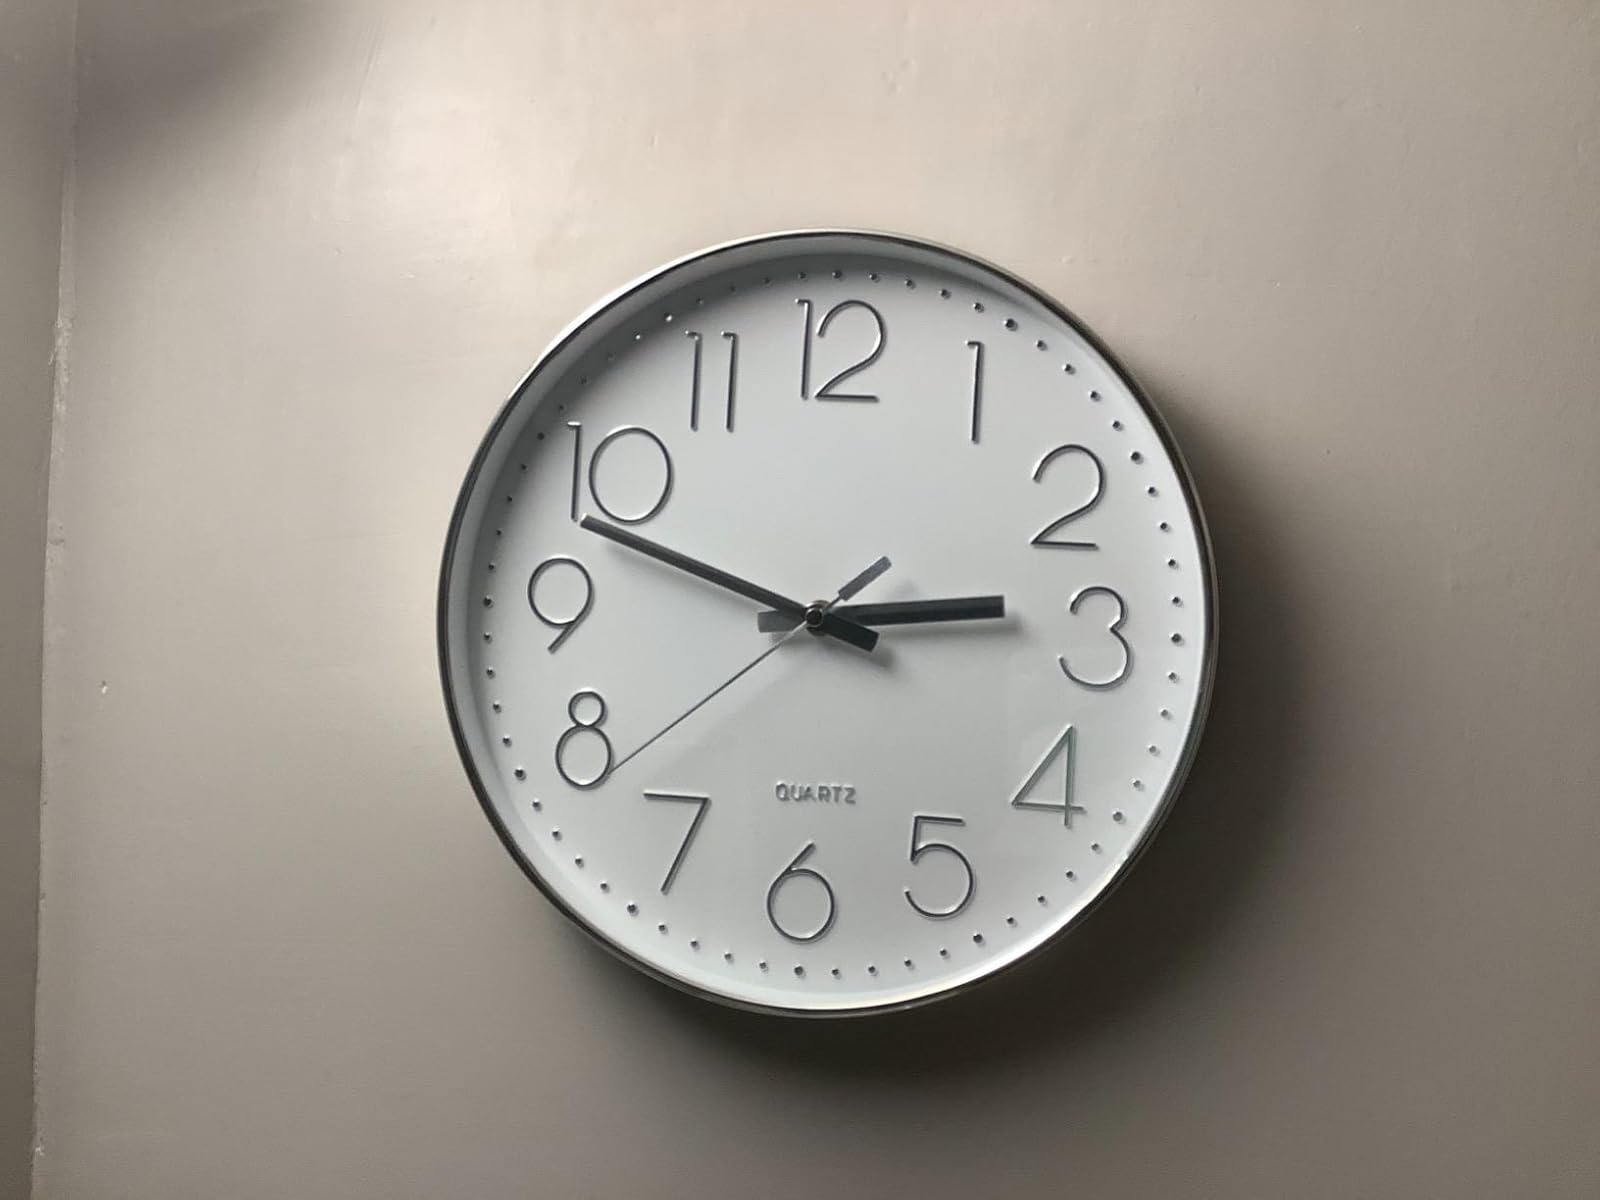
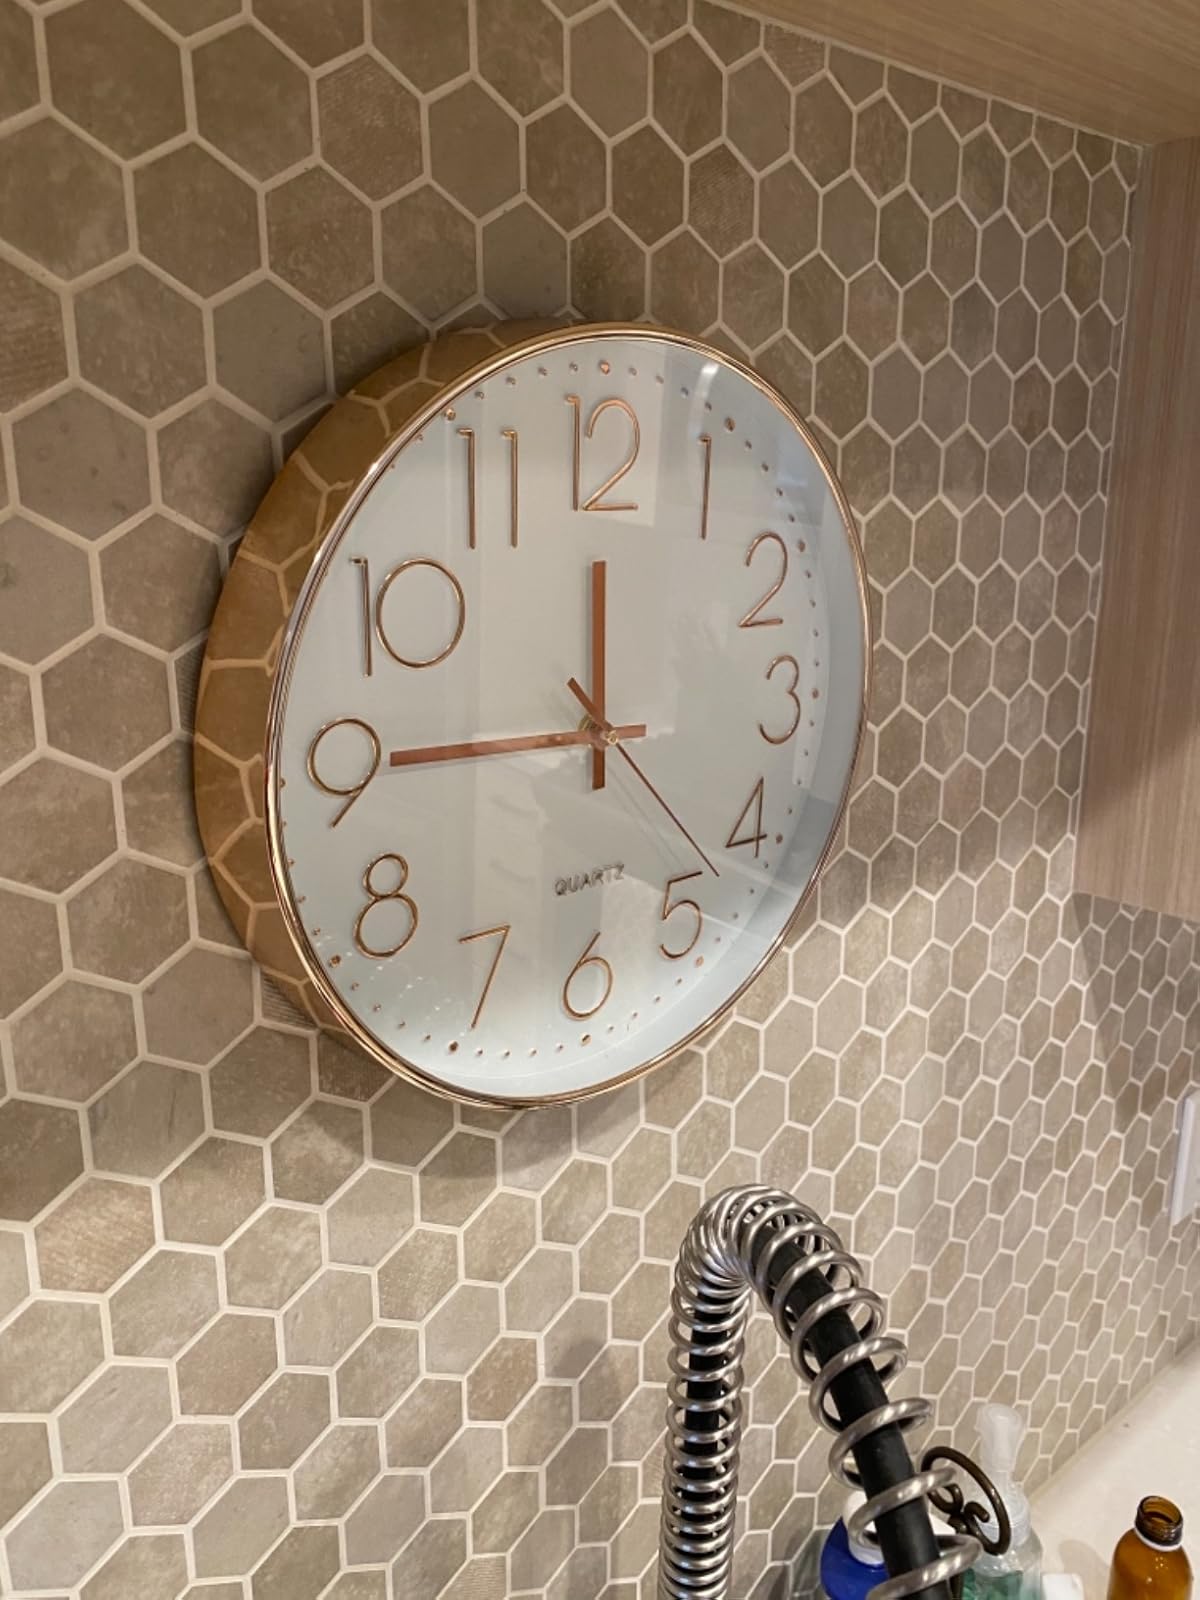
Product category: clock
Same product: no